Gennady Mikhasevich

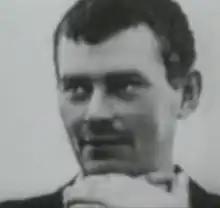
Mikhasevich during an interview

On December 8, a decision was made to detain Mikhasyevich, but when investigators arrived at his home that evening he was not there. On December 9, they learned at his workplace that he had taken vacation time and was "planning to go on holiday with his family." That same evening, Mikhasevich was arrested at his brother-in-law's house. He had packed luggage for the entire family and was carrying four plane tickets to Odessa. A search of his home revealed possessions belonging to murdered women. Psychiatrists found him sane and he was diagnosed with psychopathy. After initial denial, he confessed and was sentenced to death and executed by firing squad in 1987. His case became notorious in the USSR (“The Vitebsk Case”, “Витебское дело”), as it revealed how corrupt investigators had tried to close cases quickly: by the time Mikhasevich was finally arrested, 14 people had already been convicted for the crimes Mikhasevich committed, and a couple of them had been sentenced to death and executed for crimes they did not commit.